Bellevue, Wisconsin

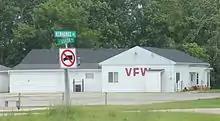
Bellevue VFW post 9677

As of the 2020 census, there were 15,935 people and 6,923 households living in the village. The population density was . There were 6,314 housing units at an average density of . The racial makeup of the village was 80.6% White, 1.2% African American, 1.1% Native American, 4.9% Asian, 5.6% from other races, and 6.6% from two or more races. Hispanic or Latino of any race were 10.9% of the population.